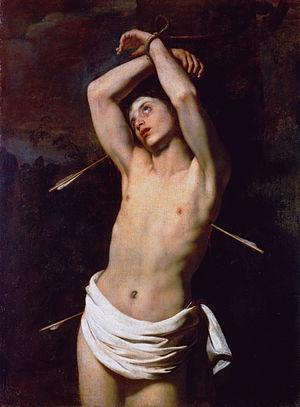
Nicolas Régnier, dit Regnier ou encore Niccolò Renieri est un peintre baroque influencé par le caravagisme qui a peint une grande partie de son œuvre en Italie, d'abord à Rome puis surtout à Venise. Son lieu et son époque de naissance font de lui un homme à double culture, des "peintres du nord" et française. Peintre apprécié, il devient aussi collectionneur et entrepreneur à succès et construit une vaste fortune.